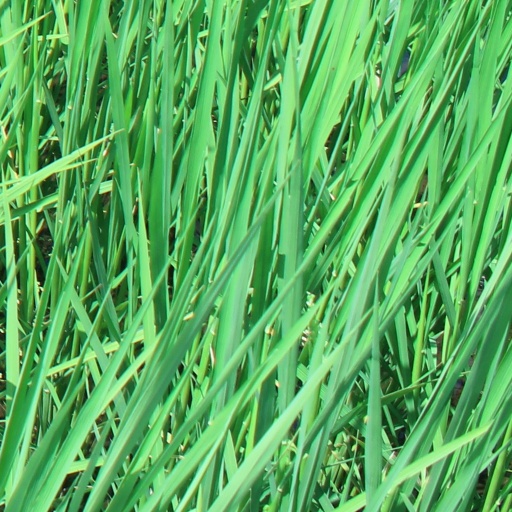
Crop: rice